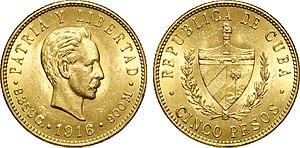
5 Pesos en or à l'effigie de José Marti, 1916
José Julián Martí Pérez est un homme politique, philosophe, penseur, journaliste et un poète cubain. Il est le fondateur du Parti révolutionnaire cubain. Il est considéré à Cuba comme un héros national, le plus grand martyr et l'apôtre de la lutte pour l'indépendance. Le régime communiste mis en place par Fidel Castro se réclame officiellement de sa pensée. Après Rubén Darío, il est un des représentants les plus célèbres du mouvement moderniste.